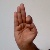
The image shows a hand gesture representing the letter 'F' in Indian Sign Language.